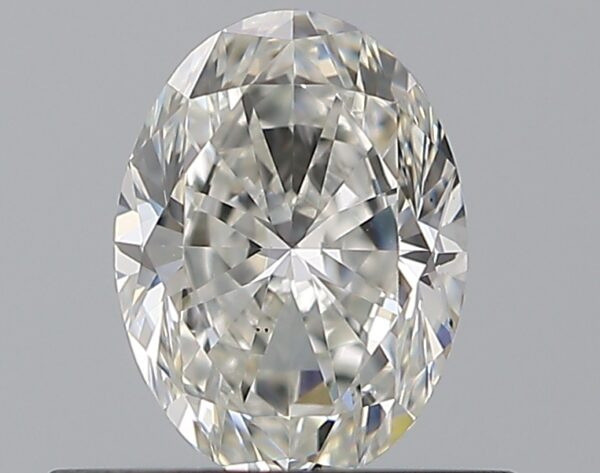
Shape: oval
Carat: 0.5
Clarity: VS2
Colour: G
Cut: EX
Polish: EX
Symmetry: VG
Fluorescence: M
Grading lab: GIA
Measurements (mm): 5.94 x 4.41 x 2.8